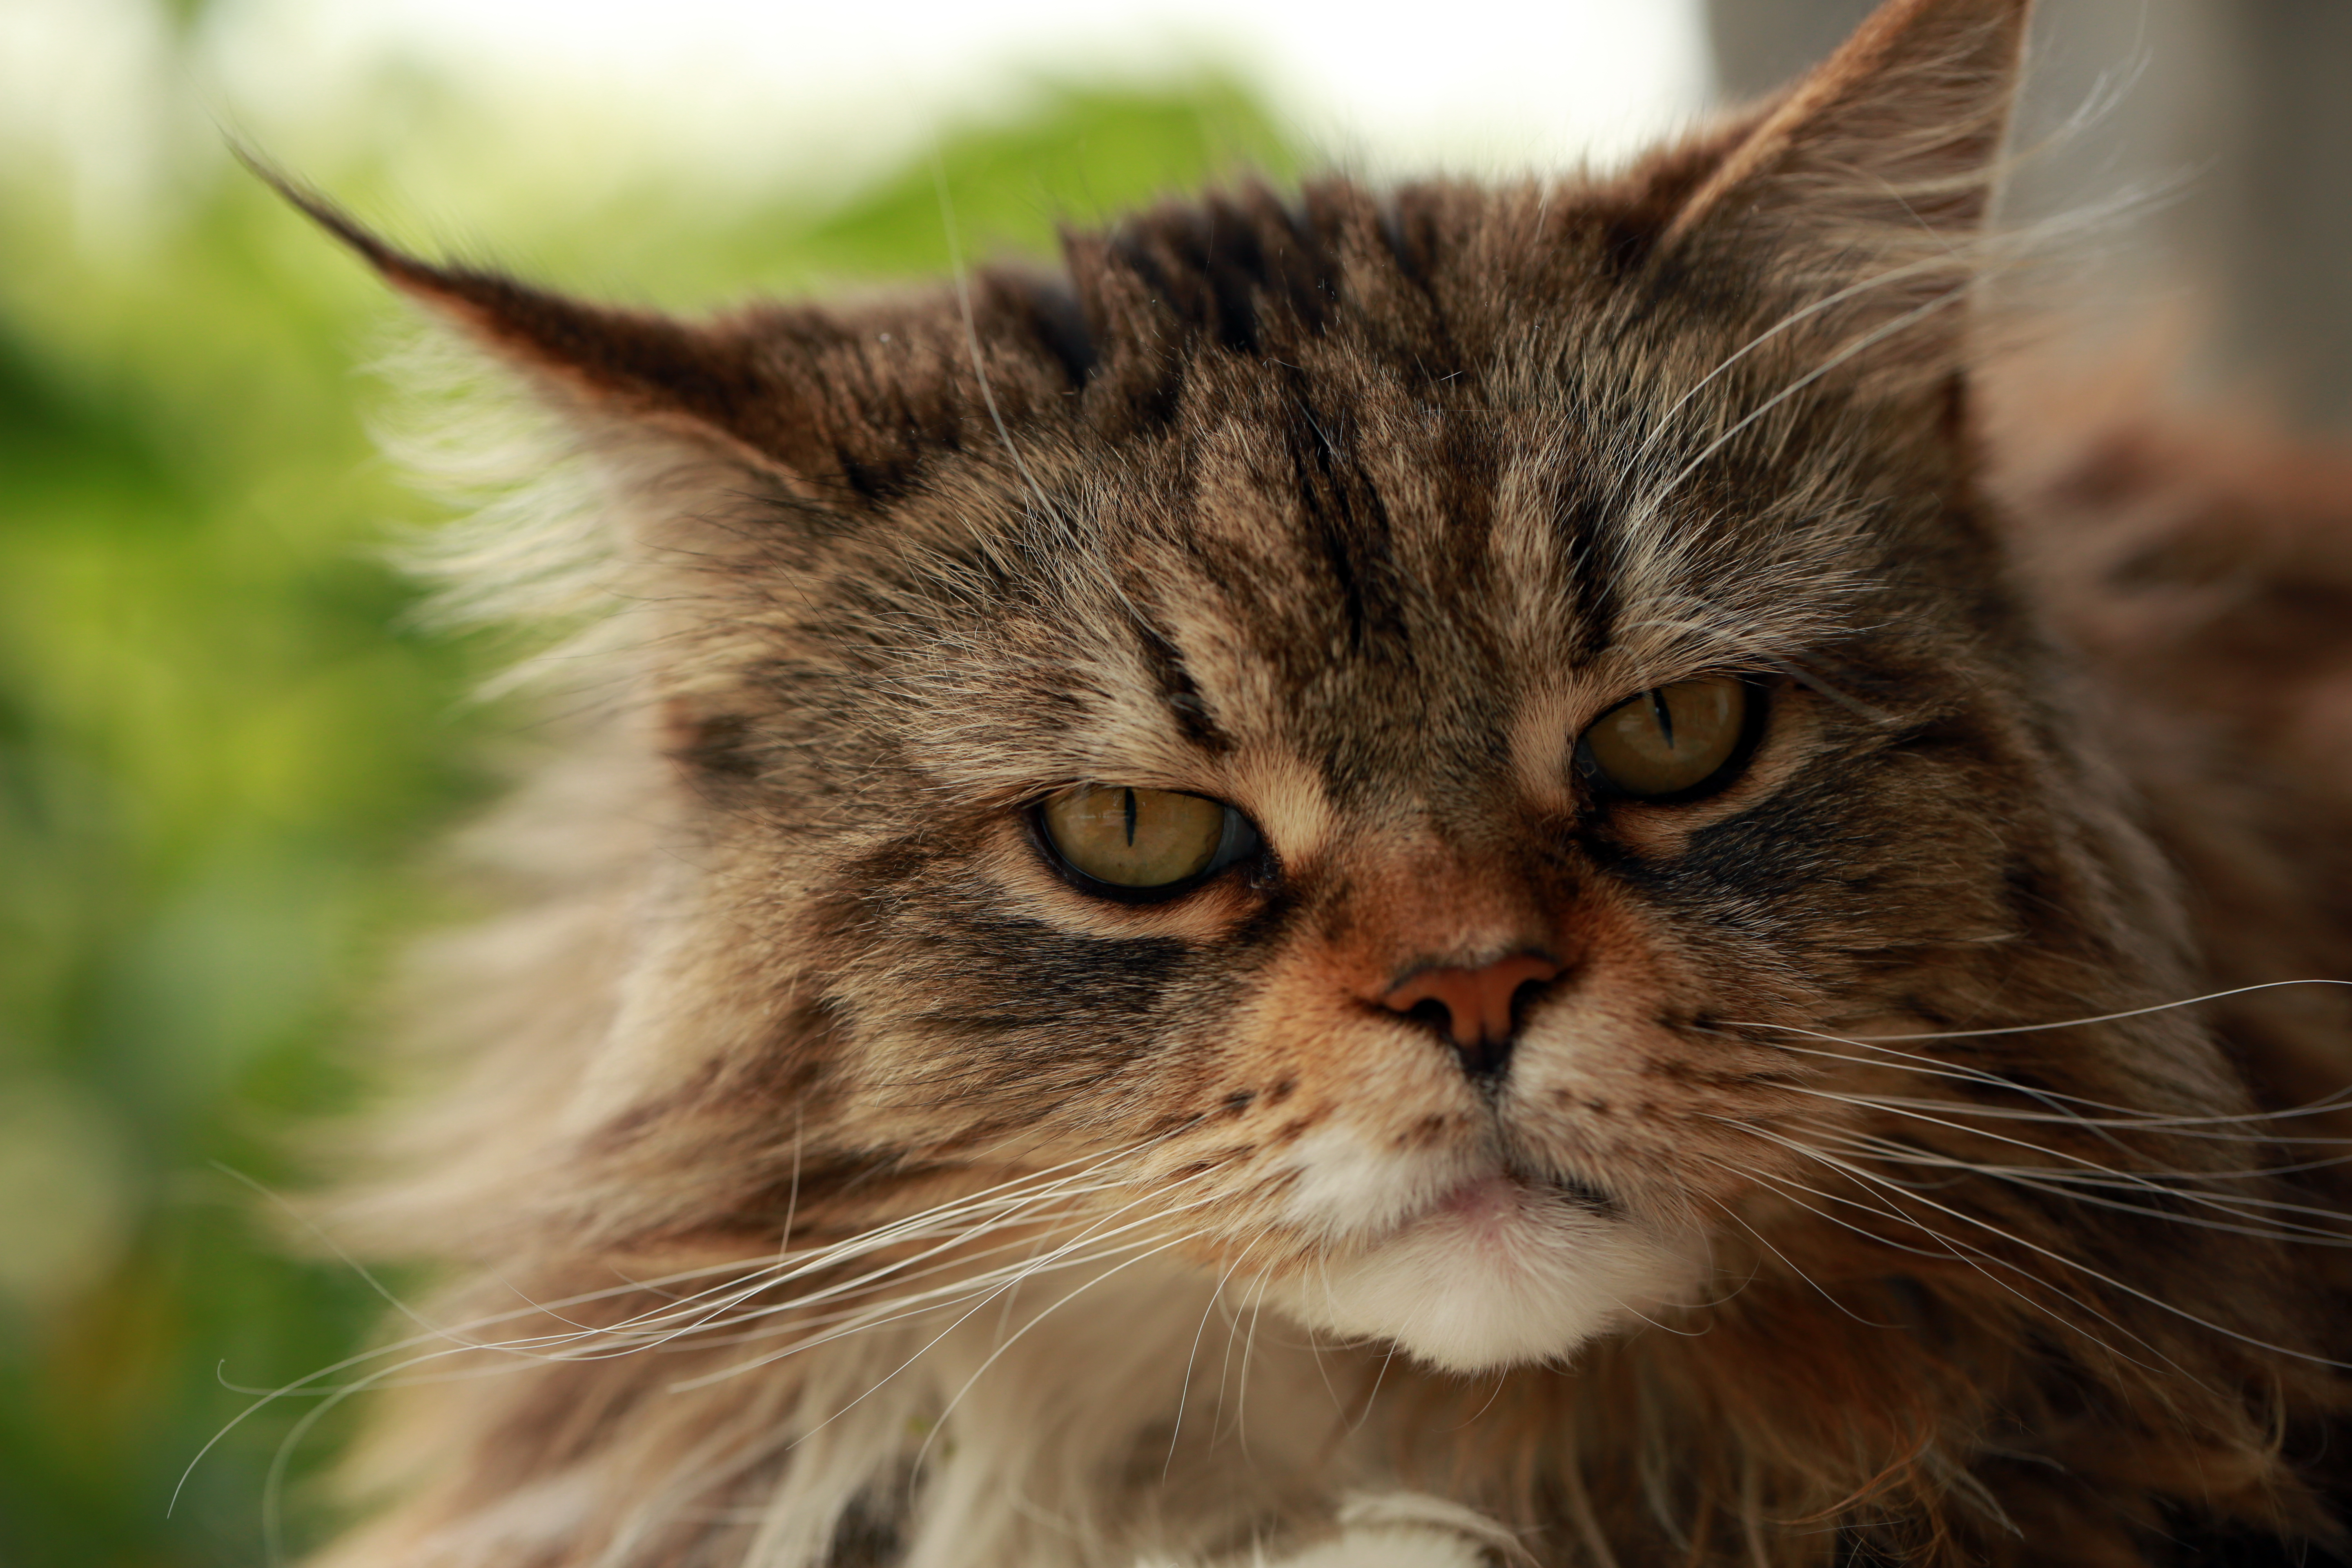
animal, europe, pet, portrait, kitten, cat, canon, mammal, fauna, close up, nose, whiskers, vertebrate, southfrance, sdfrankreich, zuidfrankrijk, languedocroussillon, gard, chatte, rhnealpes, ardche, exterieur, poilslongs, mainecoon, longhairs, domesticcats, tabby cat, norwegian forest cat, european shorthair, wild cat, small to medium sized cats, cat like mammal, carnivoran, domestic short haired cat, domestic long haired cat